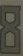
Number: 8